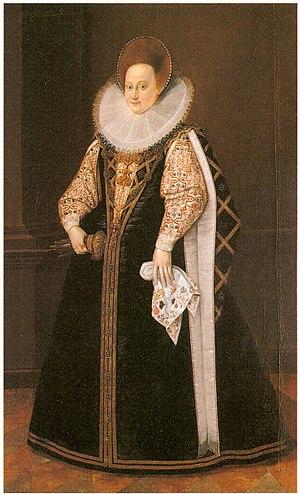
Sibylle d'Anhalt était une princesse d'Anhalt qui devint duchesse de Wurtemberg par son mariage avec Frédéric Ier. Elle était la quatrième fille de Joachim-Ernest d'Anhalt, et de sa première épouse Agnès, fille de Wolfgang Ier, comte de Barby-Mühlingen.